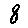
Label: 8